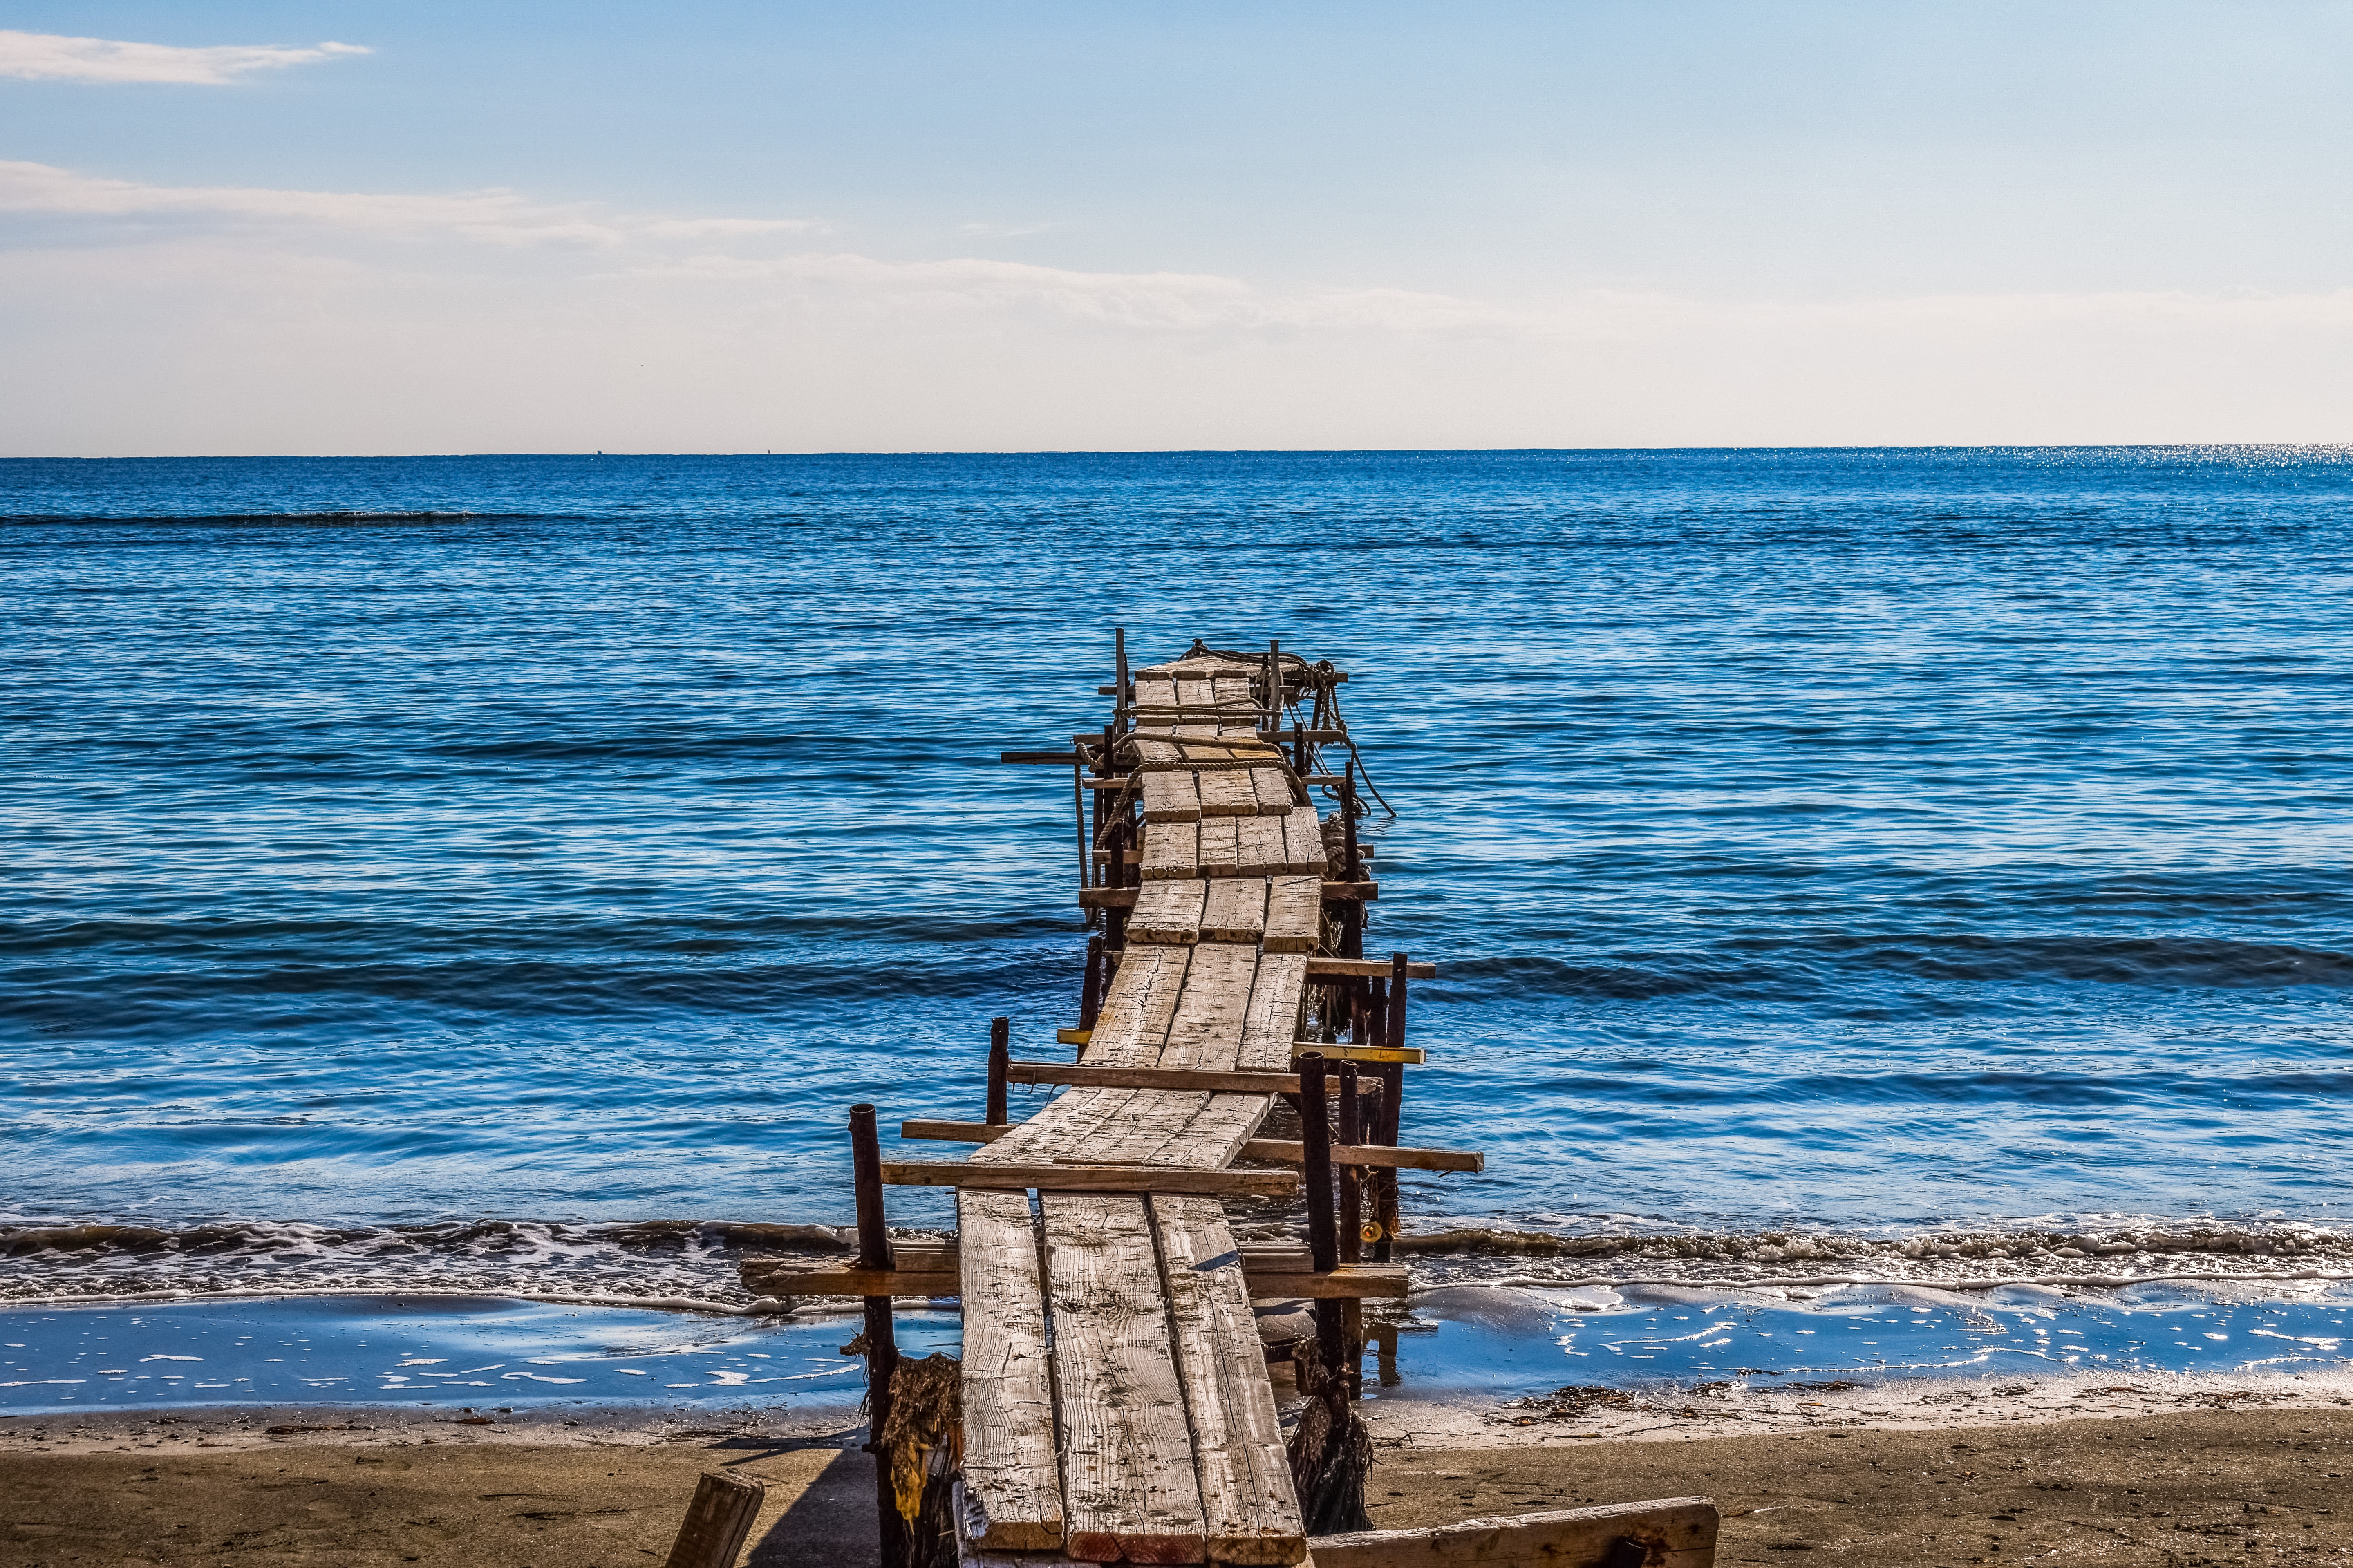
beach, sea, coast, water, sand, ocean, horizon, dock, cloud, sky, wood, shore, wave, pier, vacation, clear, tranquil, scenic, calm, blue, jetty, body of water, serenity, breakwater, cyprus, zapalo beach, coastal and oceanic landforms